History of hang gliding

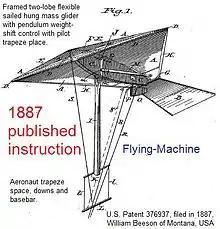
William Beeson, inventor Flying-Machine, 1887 published instructions.

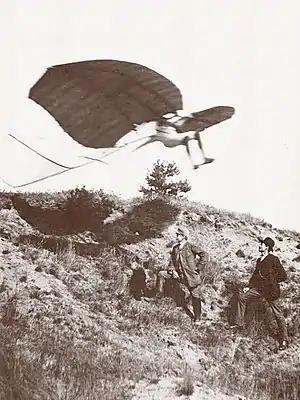
Otto Lilienthal. First documented controlled flights. Germany, 1891.

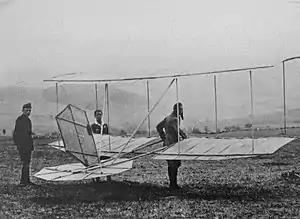
Willi Pelzner ready to launch. Wasserkupee, Germany, 1920.

1920. Soaring becomes an organized sport at Wasserkuppe, Germany as the World War I Versailles treaty outlaws flying powered aircraft in Germany.